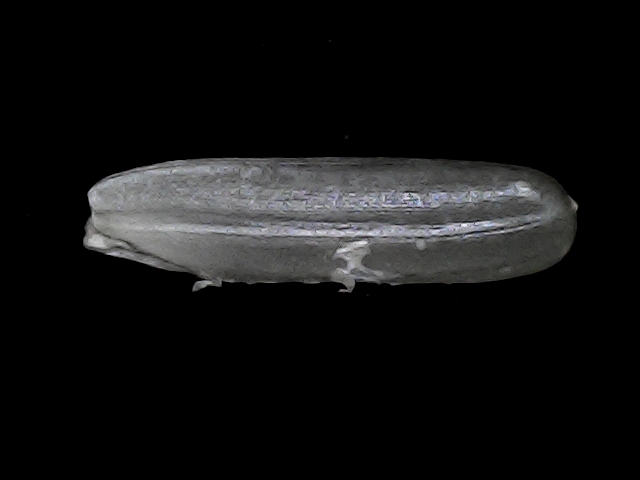
Rice variety: BRRI102